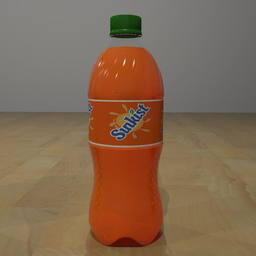
Label: plastic